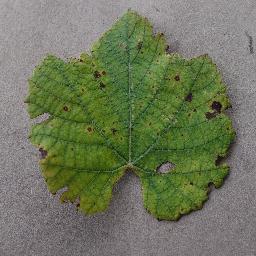
Label: Grape___Leaf_blight_(Isariopsis_Leaf_Spot)